Pharsalia

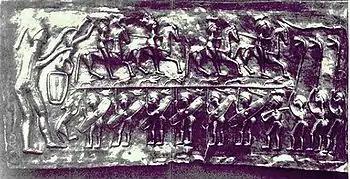
Interior plate E.

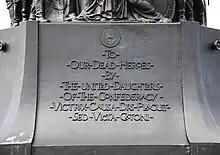
The base of the Confederate Memorial at Arlington National Cemetery in the United States, which is inscribed with Lucan's line, "Victrix causa deis placuit sed victa Catoni".

Interior plate C – The bust of a bearded man, holding a wheel, is possibly Taranis, god of the wheel.